Sn3½

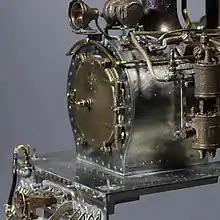
S scale, NZR W class locomotive from New Zealand Finescale.

Sn3½ is the primary scale for modeling New Zealand's narrow gauge 3 ft 6 in railways. The majority of rolling stock available, are white-metal kits, making them considerably more expensive and heavier than other scales and countries. Many of these kits are highly detailed. Buildings are generally hand-made, and track (HO gauge track) can either be purchased or hand laid with sleepers and rail. Alternatives for modeling New Zealand railways is 1:120 or TT scale, known as NZ120, as it is a cheaper option. HOn3½ gauge, HO scale with 12mm gauge, is also increasing in popularity.